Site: brandenburg
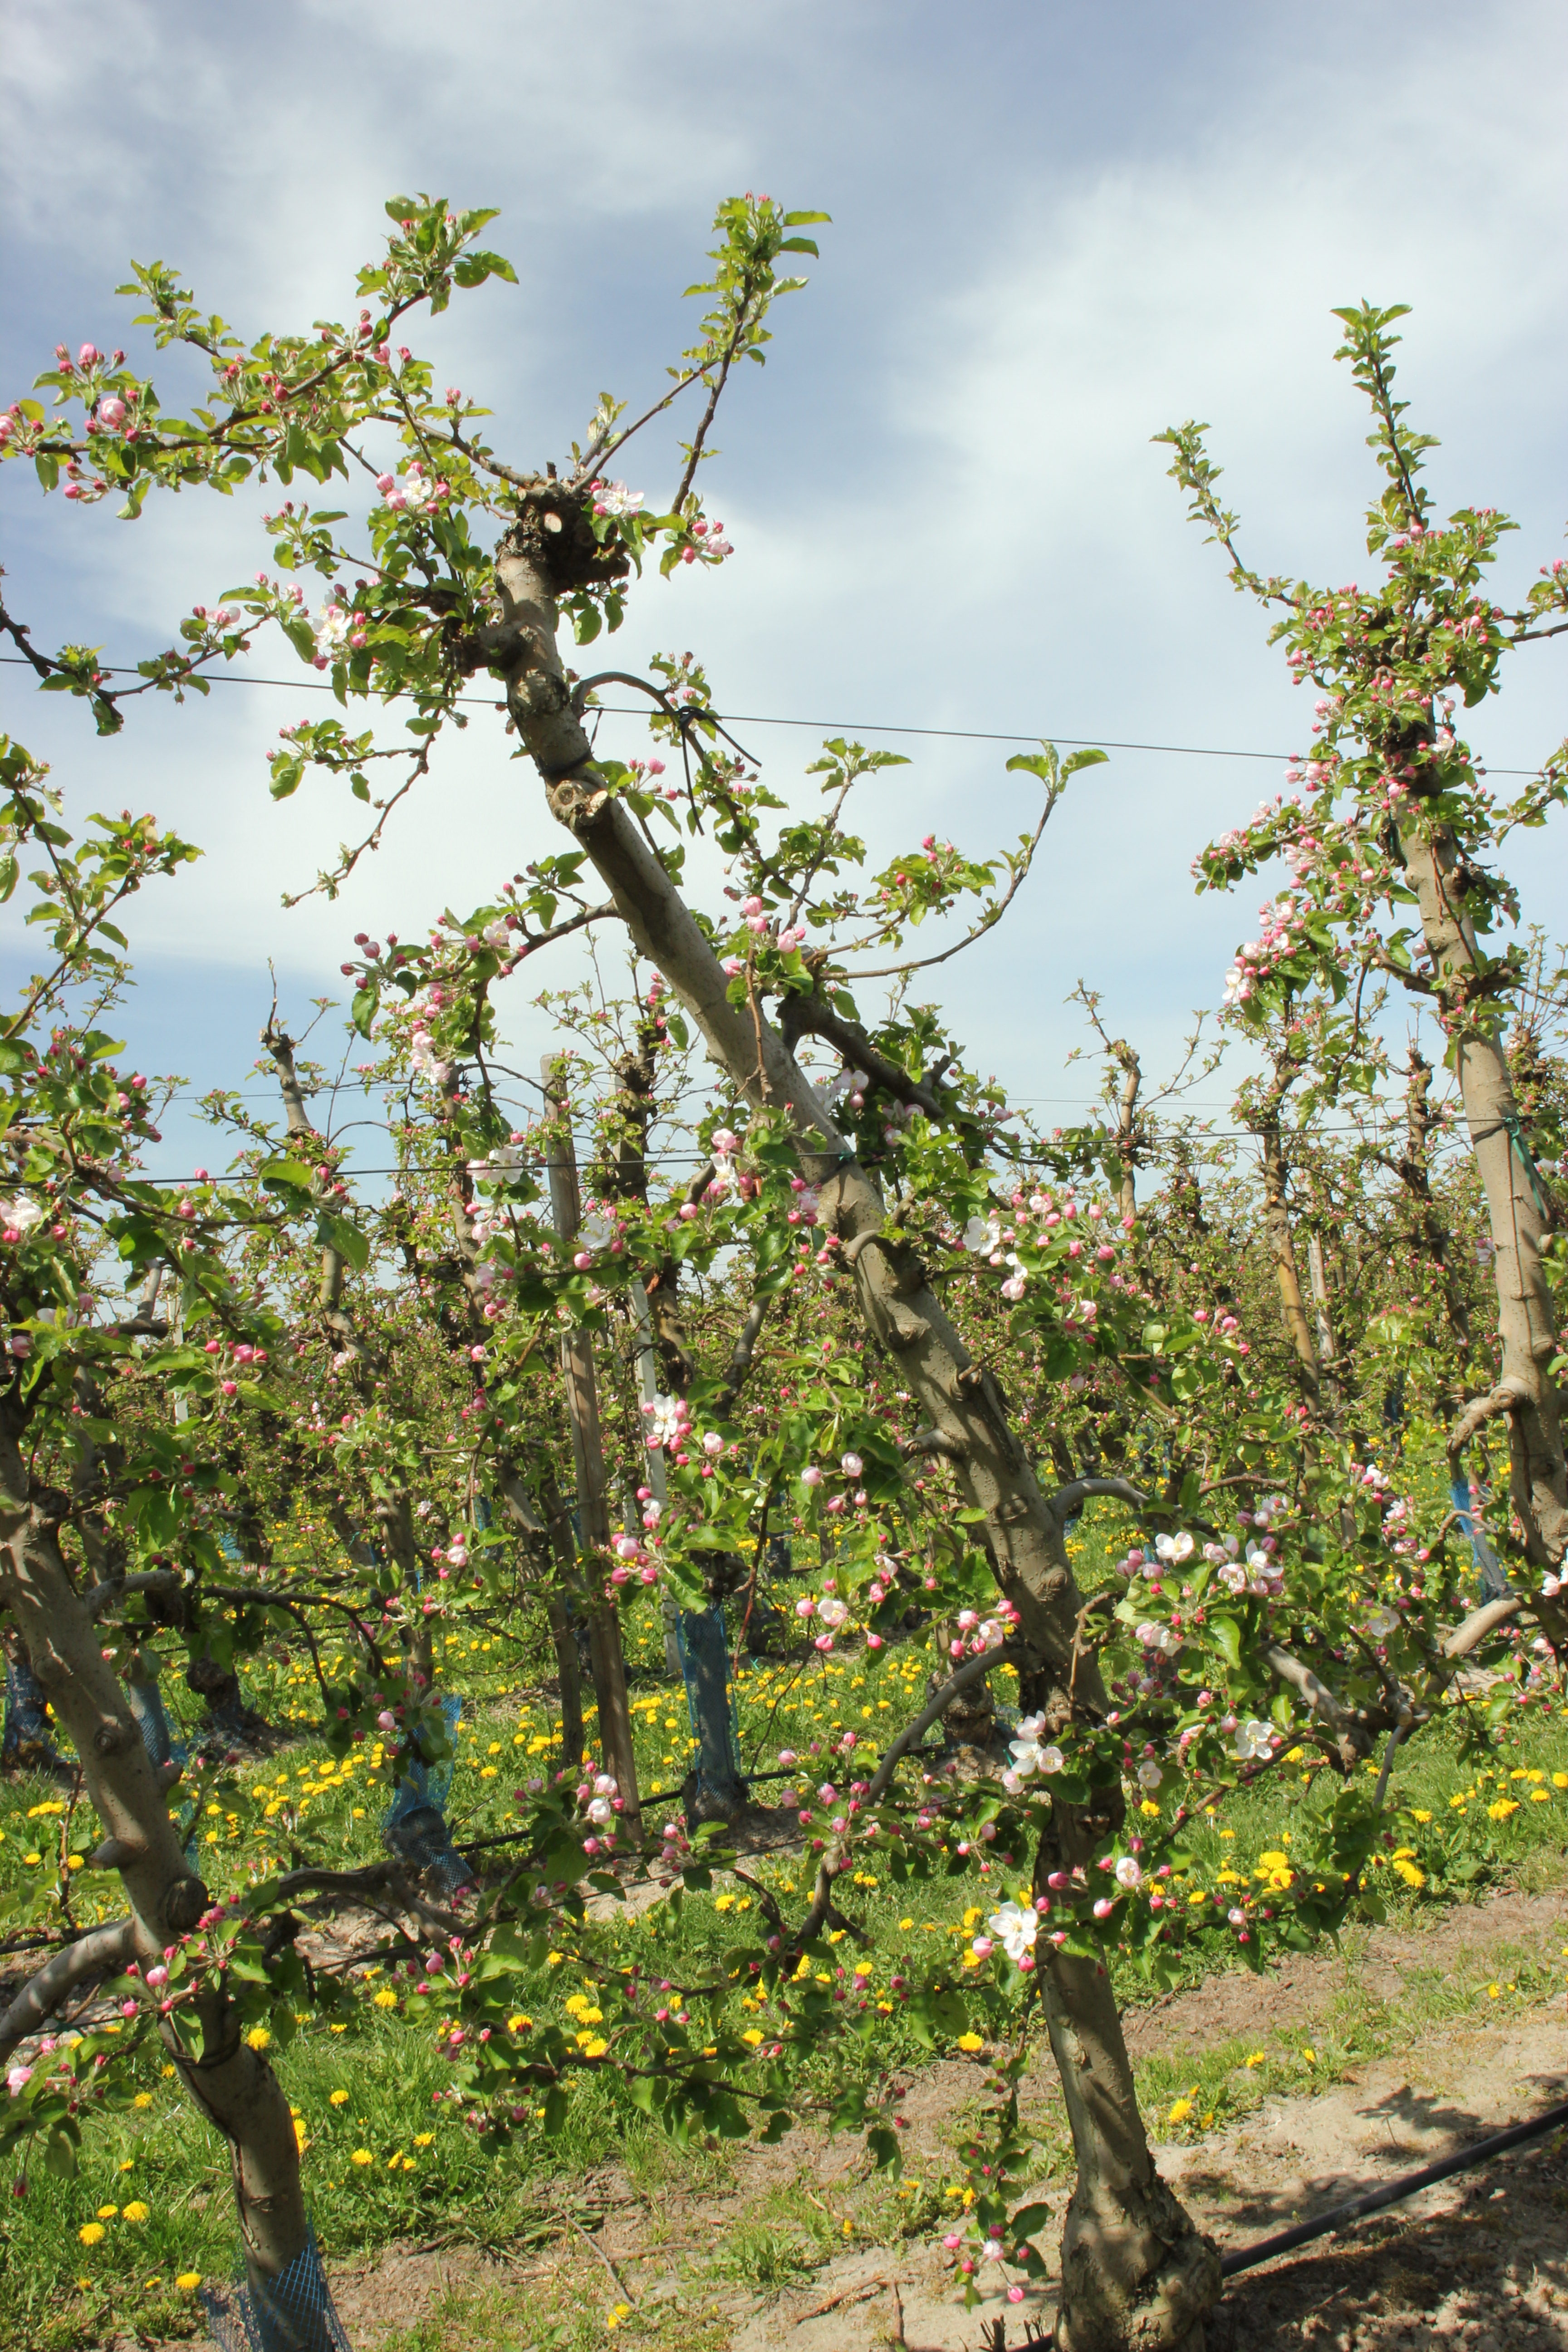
Growth stage (BBCH 57): Inflorescence emergence